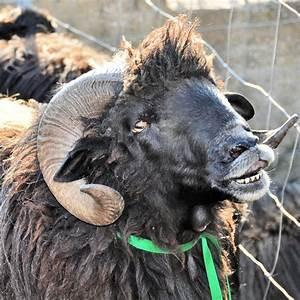
sheep